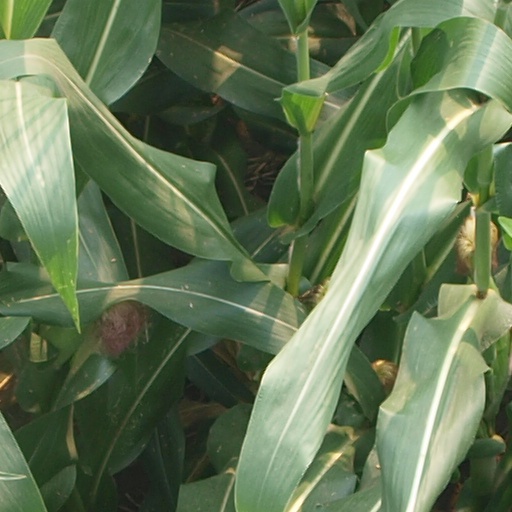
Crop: maize; corn